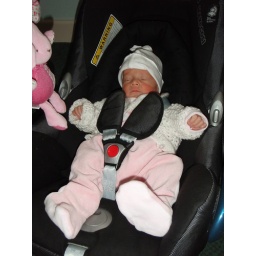
Eva in her car seat